Rankoshi Station

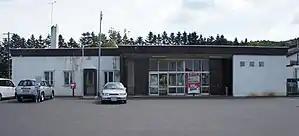
Rankoshi Station in September 2017

is a railway station on the Hakodate Main Line in Rankoshi, Hokkaido, Japan, operated by the Hokkaido Railway Company (JR Hokkaido). It is numbered "S27".